Francesco Giuseppe Casanova

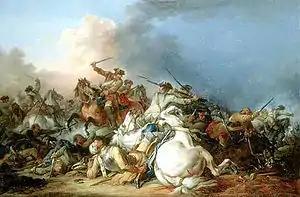
"Cavalry Battle", currently in the Louvre

Francesco Giuseppe Casanova (1 June 1727, London – 8 July 1803, near Mödling) was an Italian painter who specialised in battle scenes. His older brother was Giacomo Casanova, the famous adventurer, and his younger brother was Giovanni Casanova; also a well-known painter.